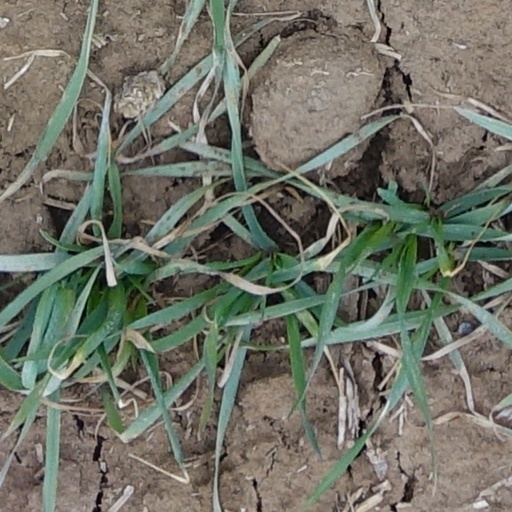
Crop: wheat